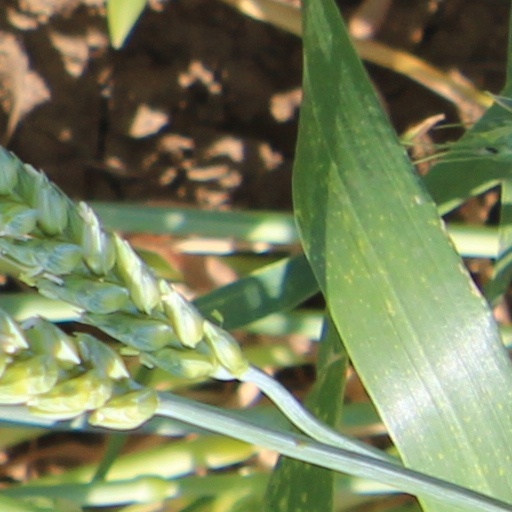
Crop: wheat